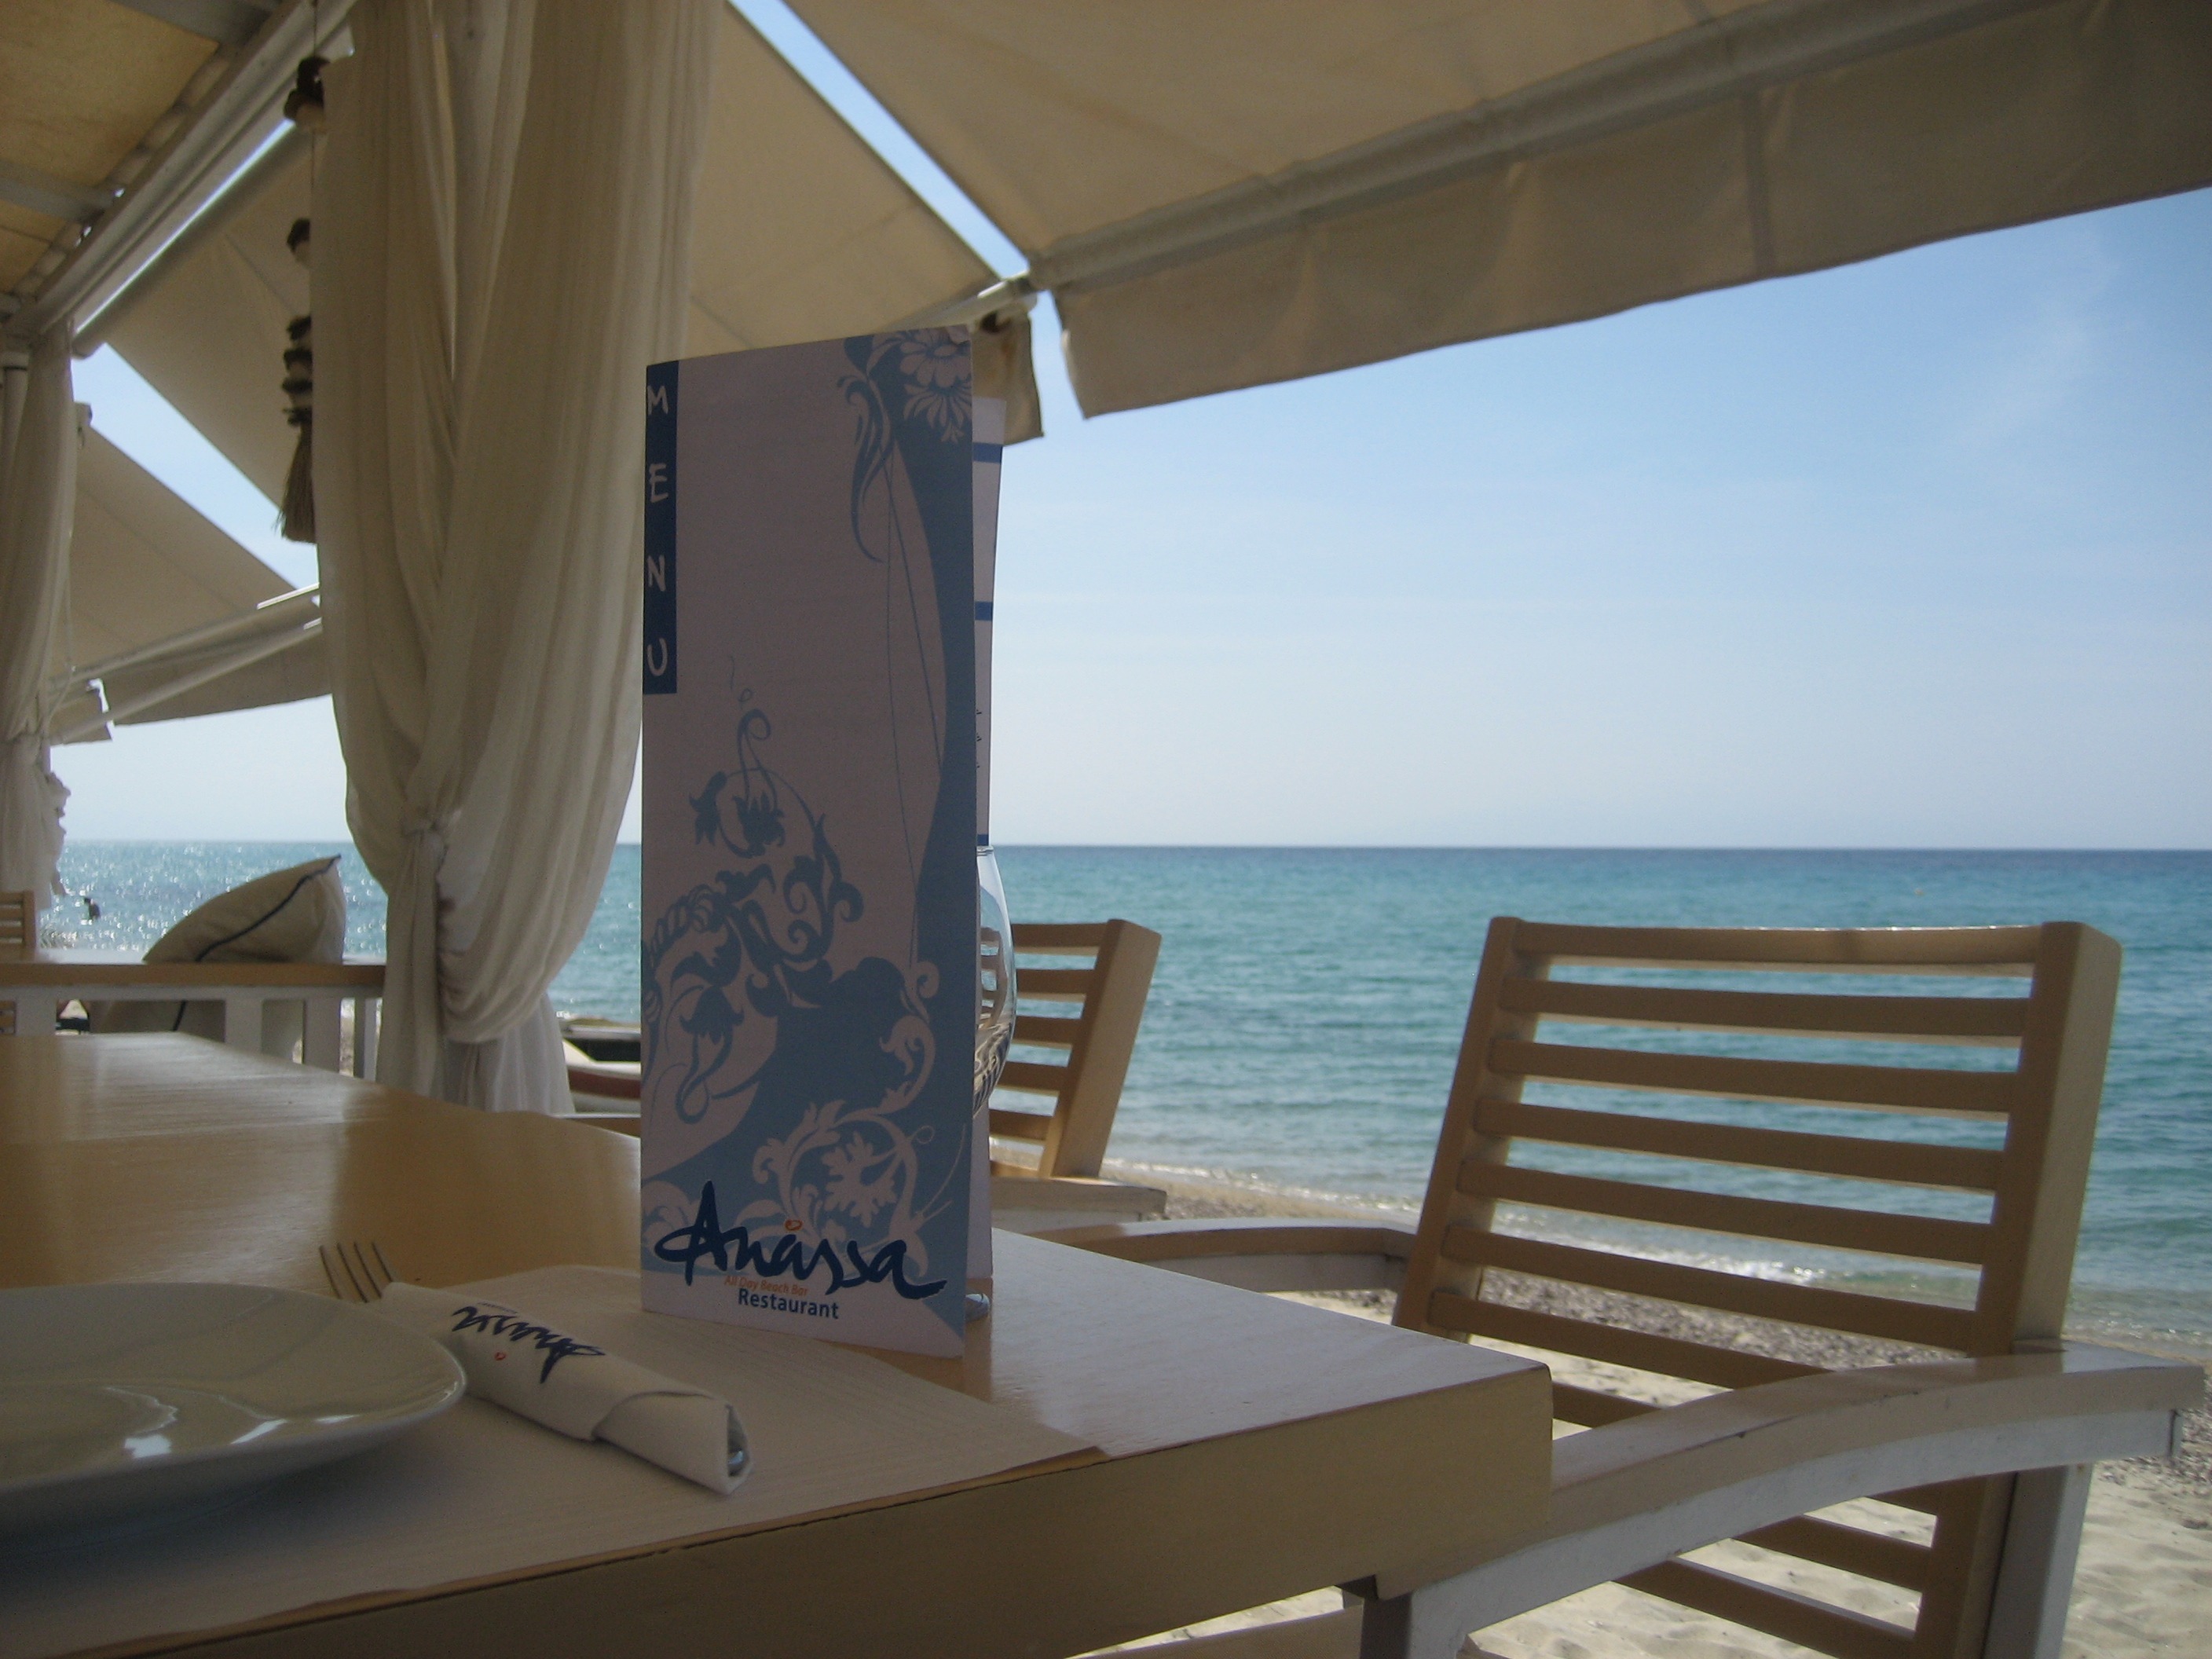
beach, sea, water, ocean, villa, house, home, summer, vacation, bar, relax, cottage, holiday, property, rest, furniture, room, apartment, interior design, relaxation, resort, greece, estate, halkidiki, beach bar, fourka